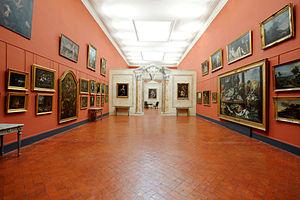
Musées des beaux-arts, trompe-l'oeil, musée Duplessis-Comtadin
La bibliothèque Inguimbertine est la bibliothèque municipale classée de Carpentras. Elle est composée des fonds de lecture publique, des fonds bibliographiques patrimoniaux et de collections muséales reconnues Musée de France. Elle fait partie depuis 1897 des 54 bibliothèques municipales classées comme les plus importantes de France. Elle dispose de 250 000 volumes, dont 100 000 anciens, 3 000 manuscrits, 4 000 périodiques, 1 000 tableaux, 300 sculptures et 1 500 objets d’art.
Le musée Comtadin-Duplessis est un musée municipal de Carpentras, reconnu musée de France. Il présente des collections sur l'histoire du Comtat Venaissin et des collections de tableaux et de sculptures. L'institution est connue dans le monde de l'art pour abriter notamment le chef-d’œuvre Gamines de la peintre impressionniste Louise Catherine Breslau, acheté par l’État en 1893 à l'initiative de Puvis de Chavannes, alors président de la Société nationale des Beaux-Arts.